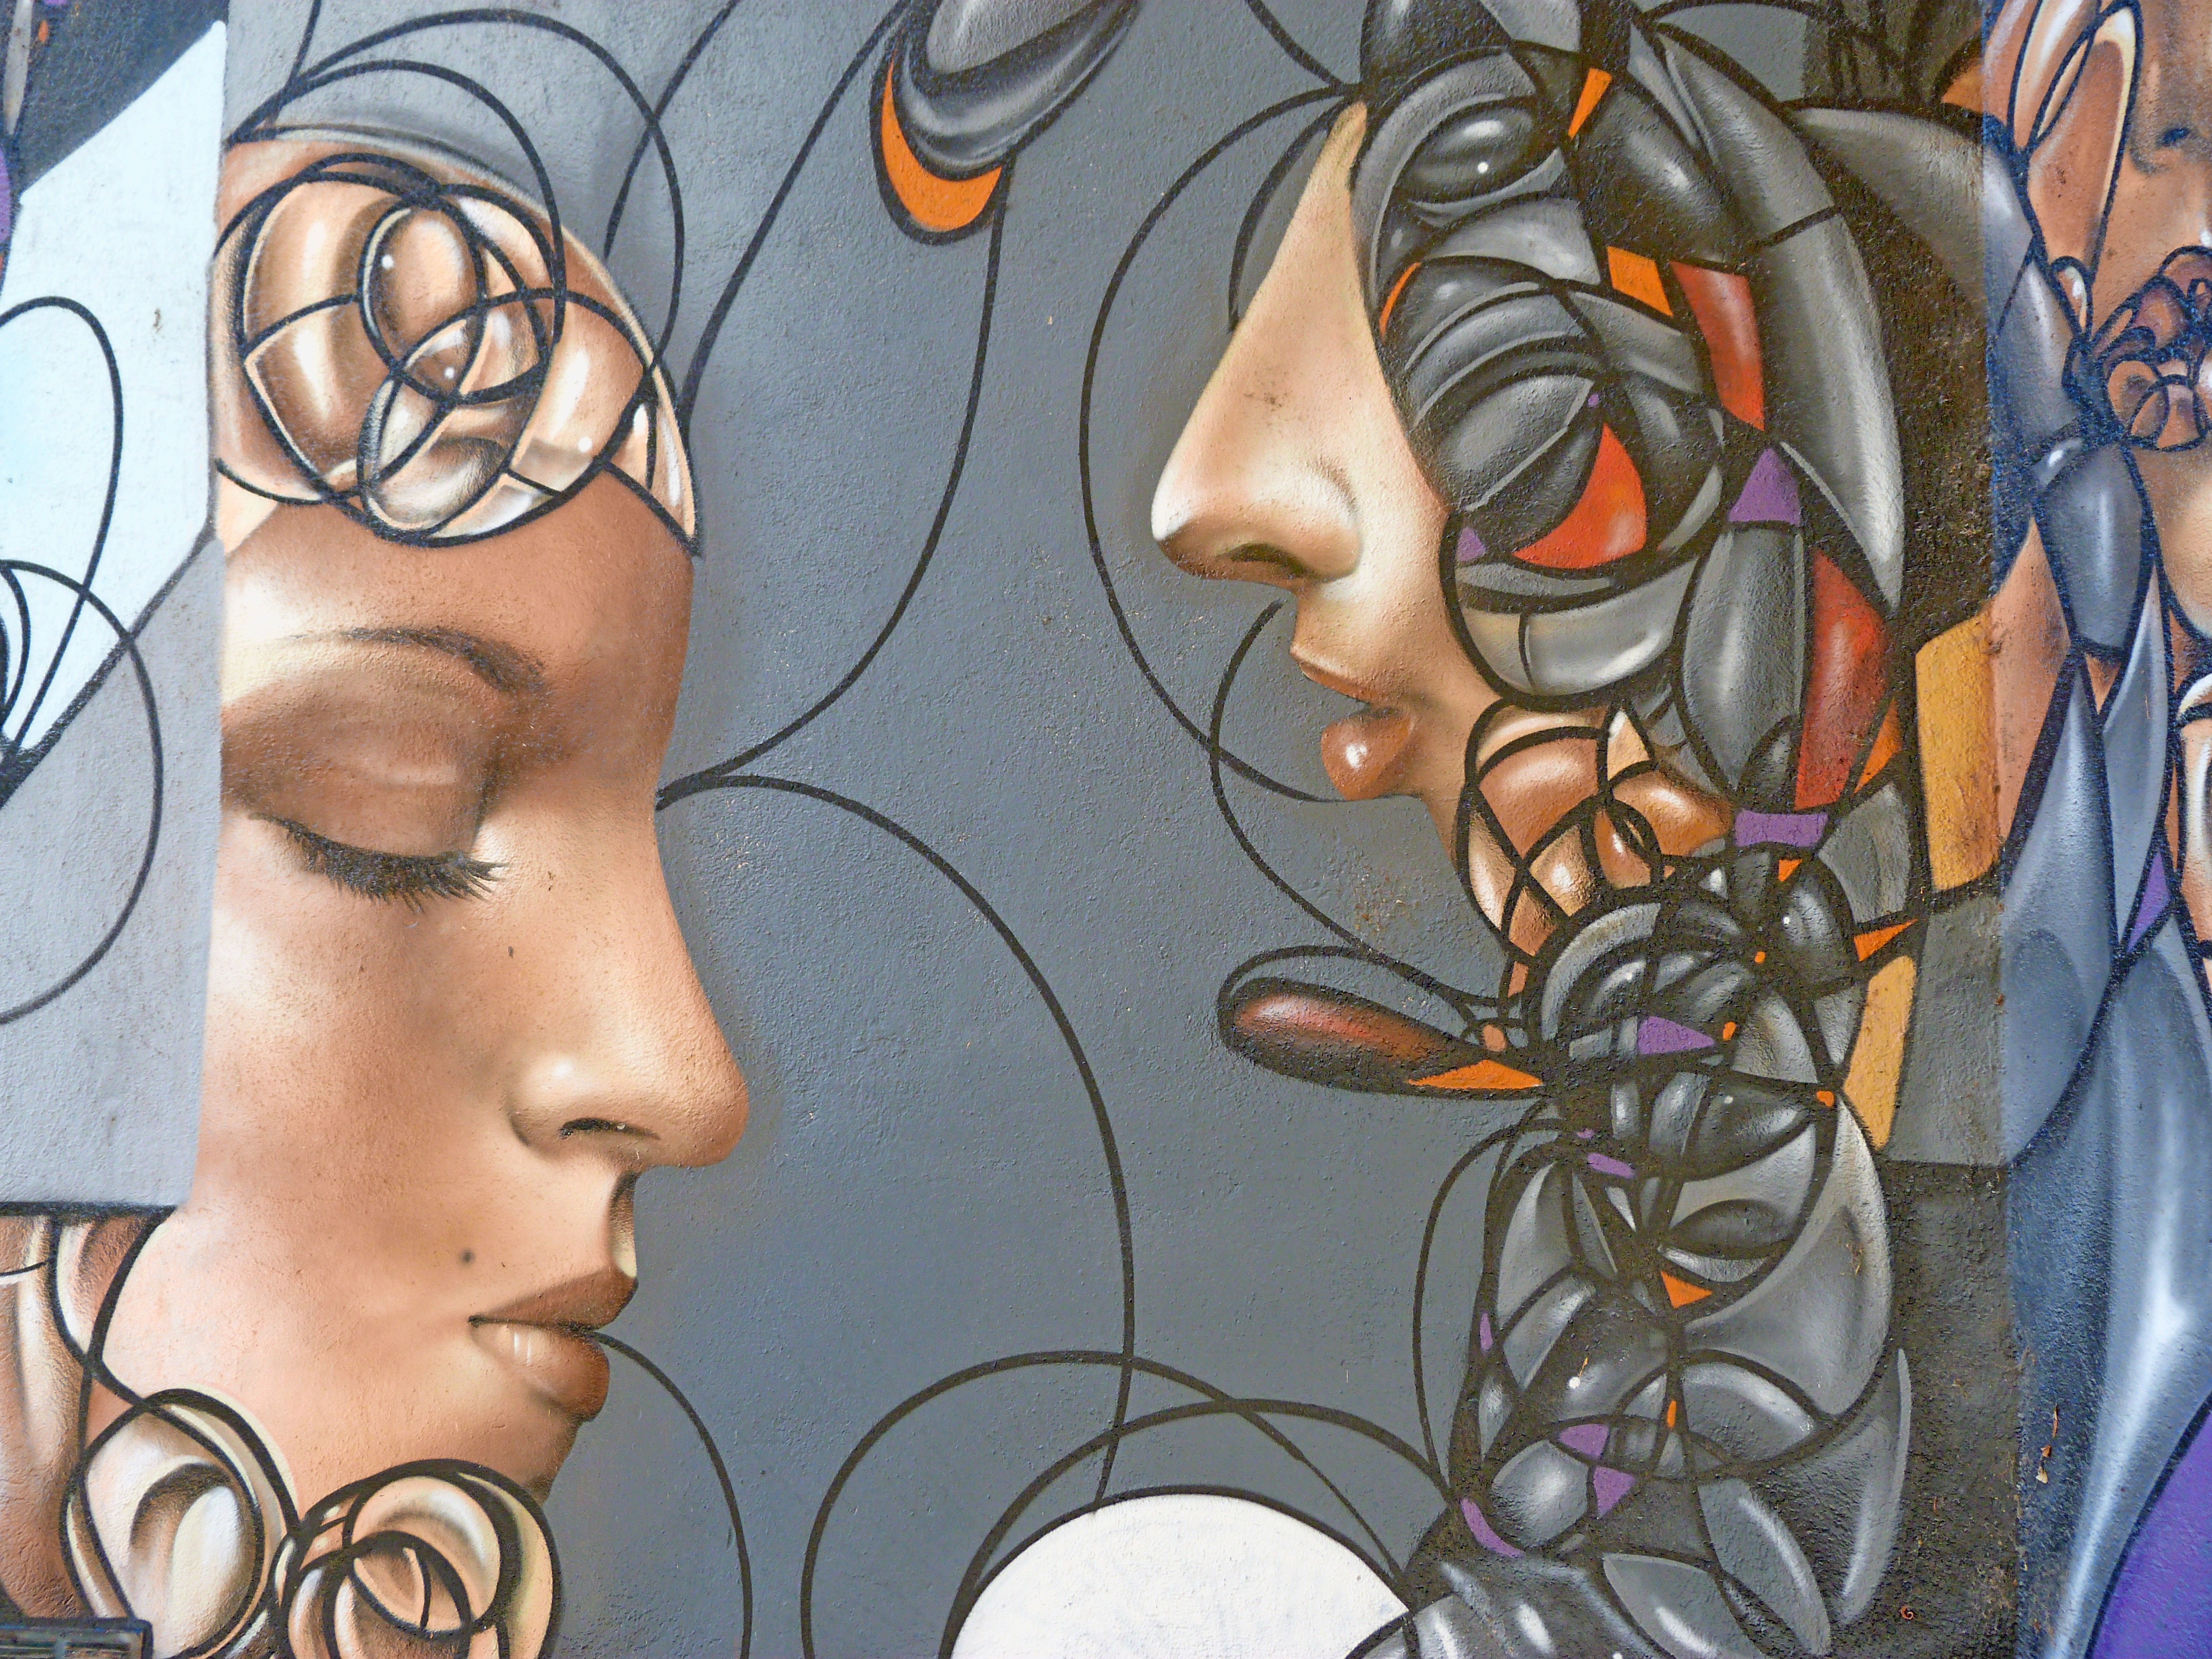
window, glass, urban, street art, art, drawing, head, mural, profiles